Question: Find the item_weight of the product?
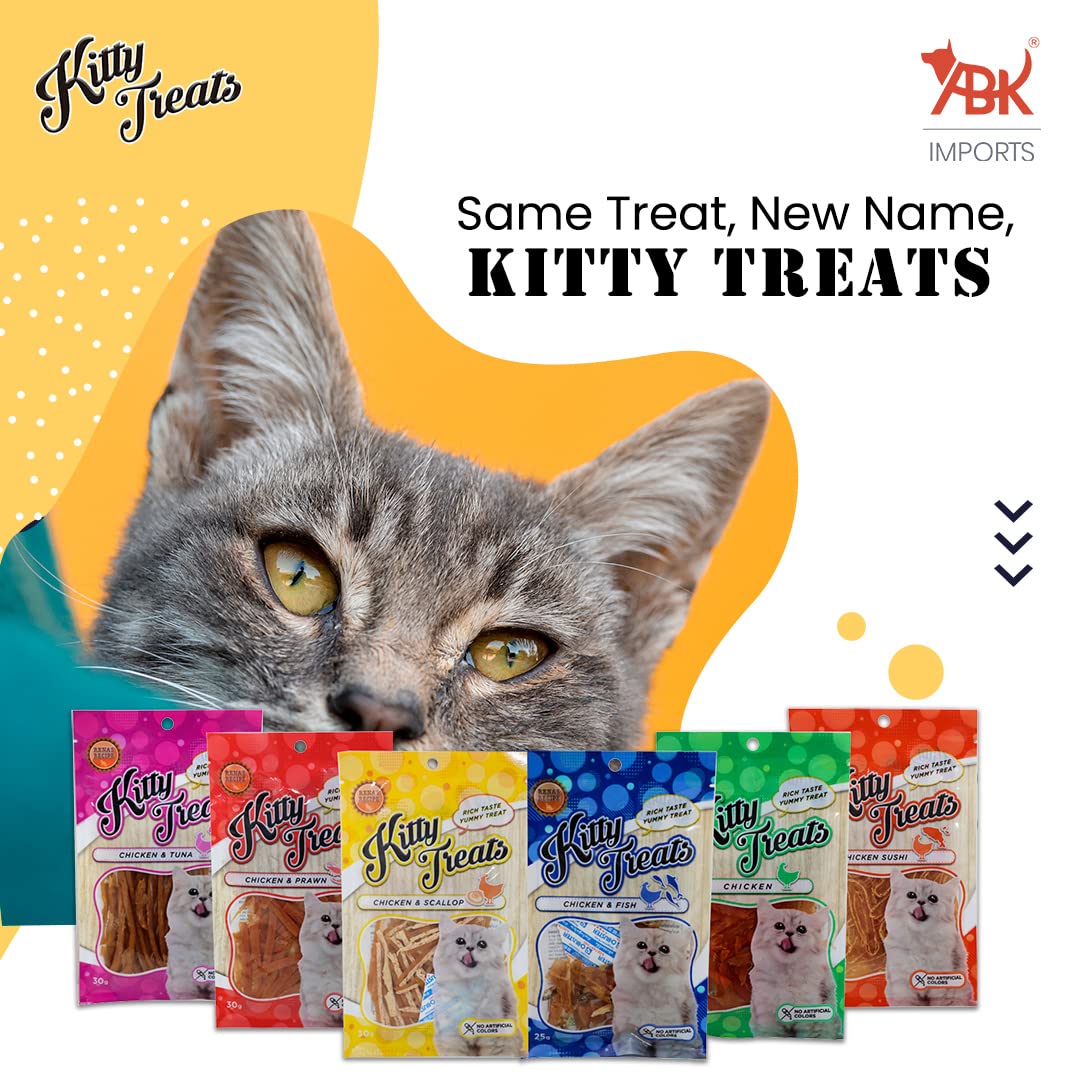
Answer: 30.0 gram